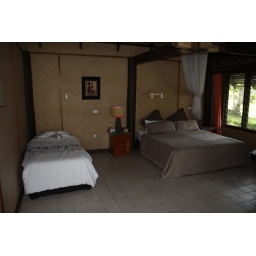
&amp;quot;Bedroom&amp;quot; with a comfy king bed. Sofa in lounge converted into a double bed for James.